Tipra Motha Party

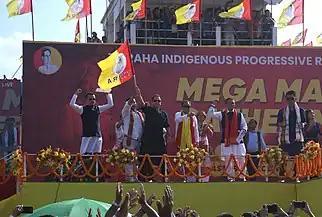

Deb Barma reaffirmed his earlier claim that the demand for Greater Tipraland would not be compromised at any cost and issued a stern call for victory in 2023. A massive gathering of thousands of indigenous people who travelled from all over the state to the Swami Vivekananda Stadium (Astabal Ground) complemented the term "Thansa." "Bubagra is not looking to argue. We abhor all forms of violence. We never oppose any group or faith. Our movement is to demand the rights that the Indian Constitution grants us, and we will succeed in our objectives, he continued.